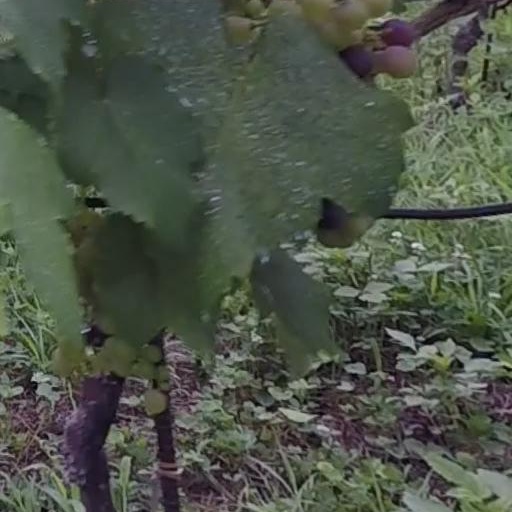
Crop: grape